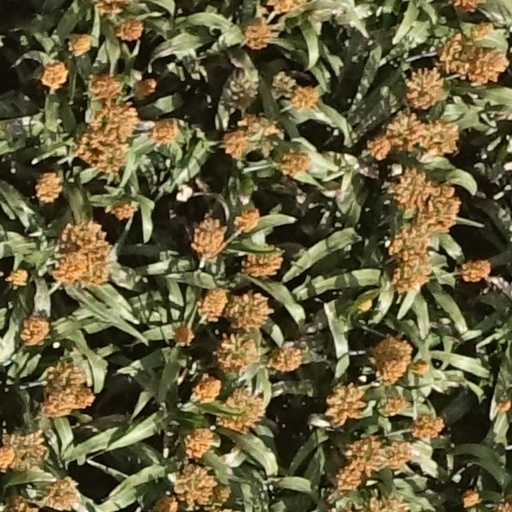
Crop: sorghum